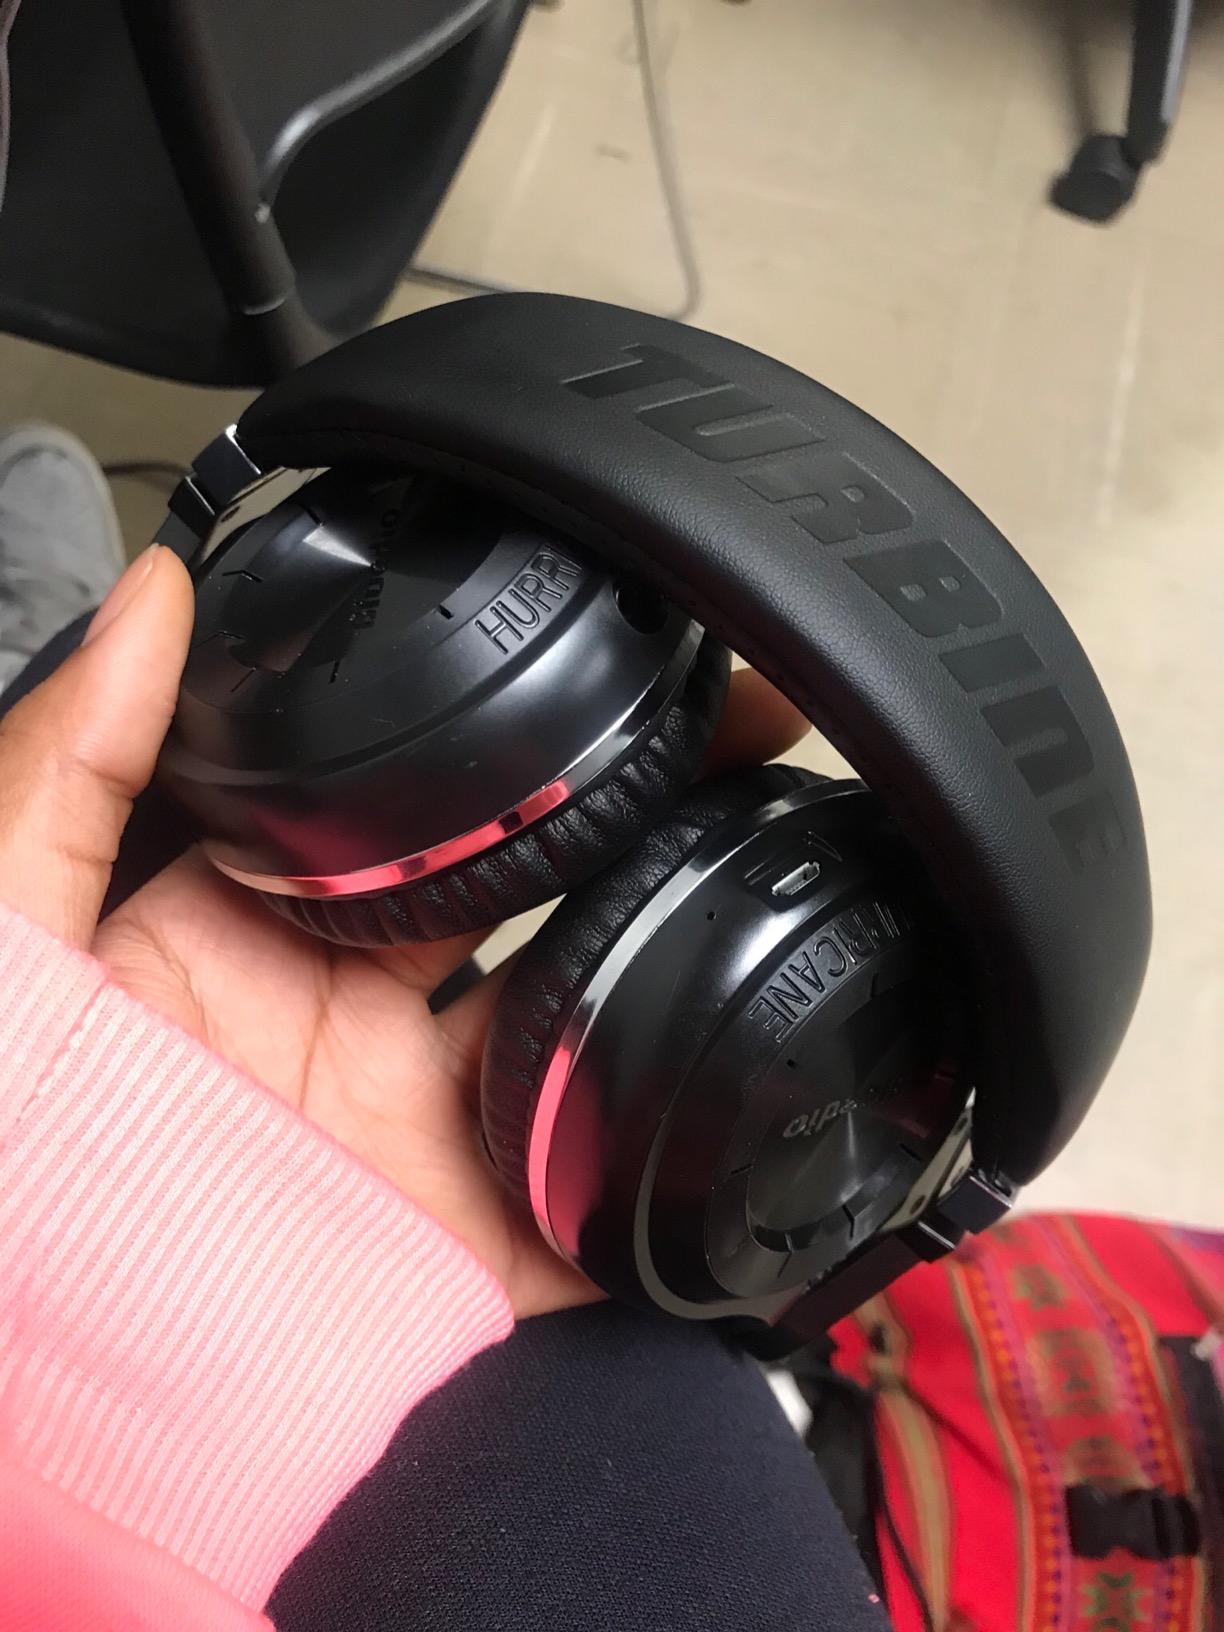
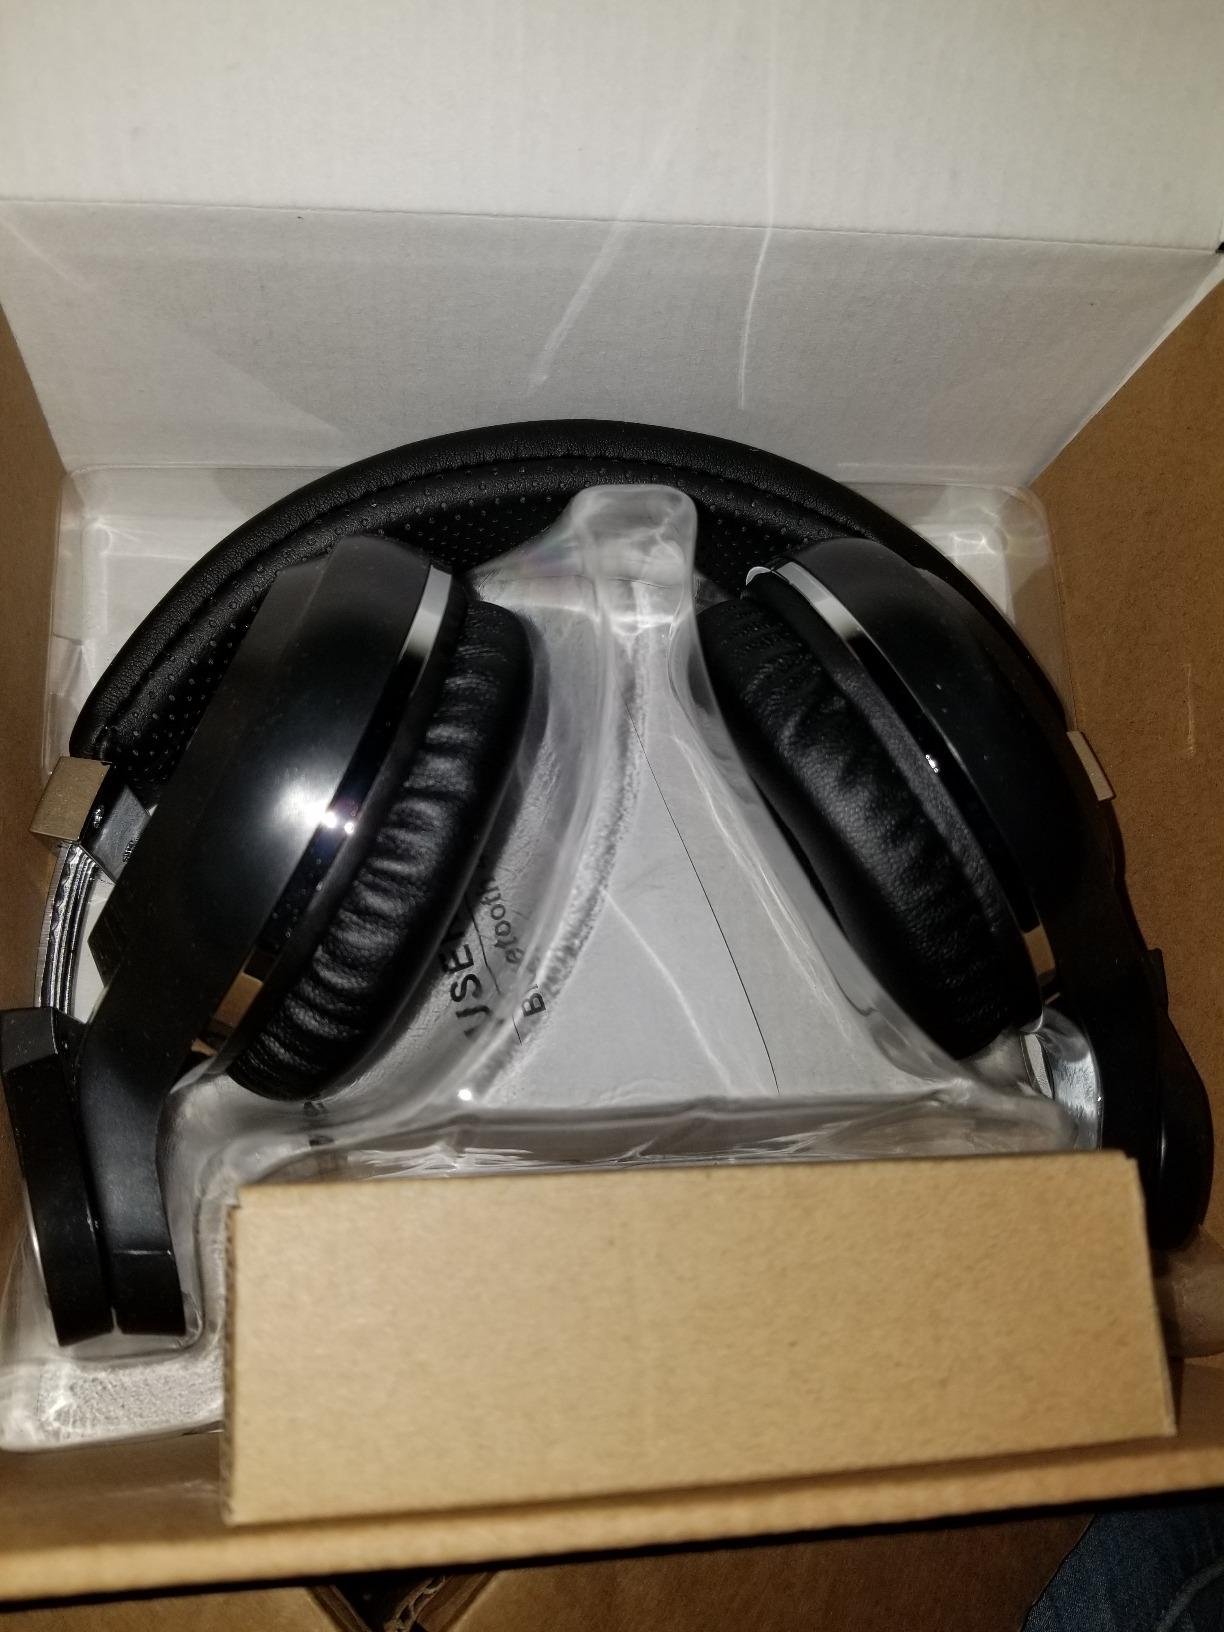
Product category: headphones
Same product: yes